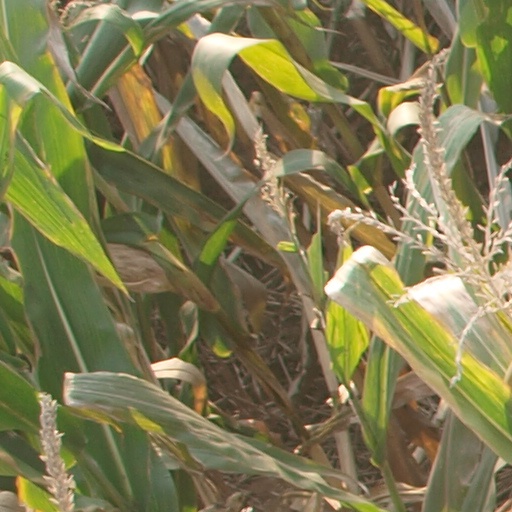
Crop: maize; corn